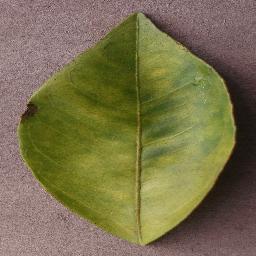
Label: Orange___Haunglongbing_(Citrus_greening)